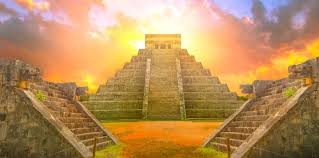
Landmark: Chichen Itza